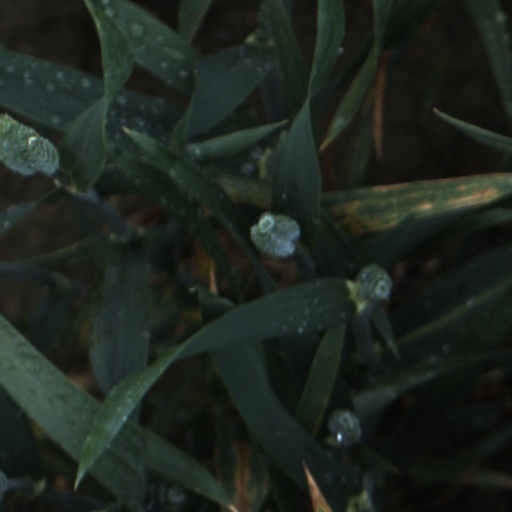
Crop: wheat